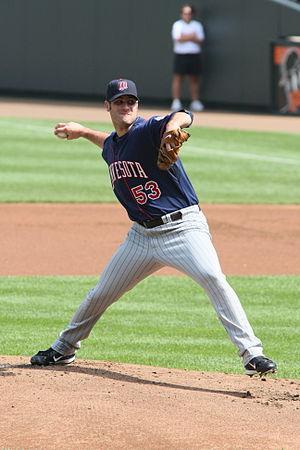
Robert Nicholas Blackburn, est un lanceur droitier de baseball évoluant en Ligue majeure avec les Twins du Minnesota.